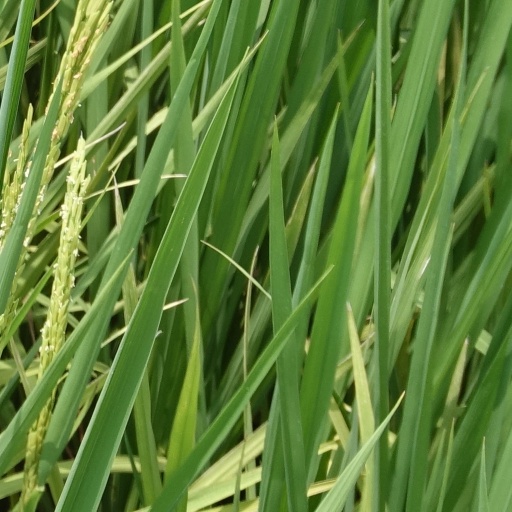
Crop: rice